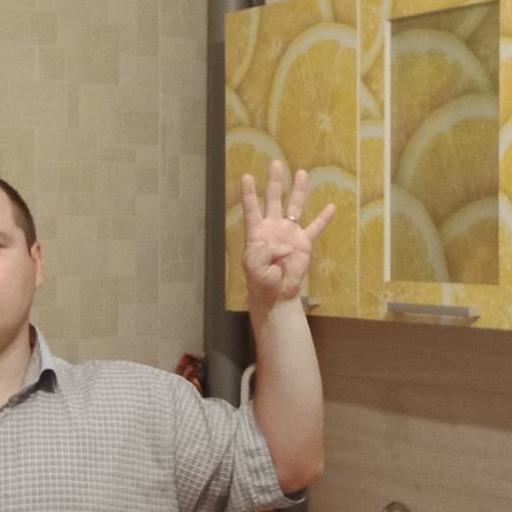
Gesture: four